Bonaire

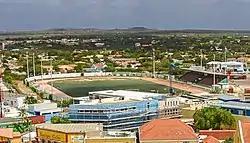
Kralendijk Stadium After Renovations

Bonaire's first airport was located near Tra'i Montaña Subi Blanku and crossed the current path from Kralendijk to Rincon. It was built in 1936. The airport proved to be too small when American soldiers arrived on Bonaire in the second half of 1943. The commander stated that a new airport had to be built. Construction began in December 1943, with the new "Flamingo Airport" opening in 1945. A small terminal was built that was suitable for the number of passengers at the time. This building was used until mid-1976. The airport had received many extensions of both the runway and the terminal itself.